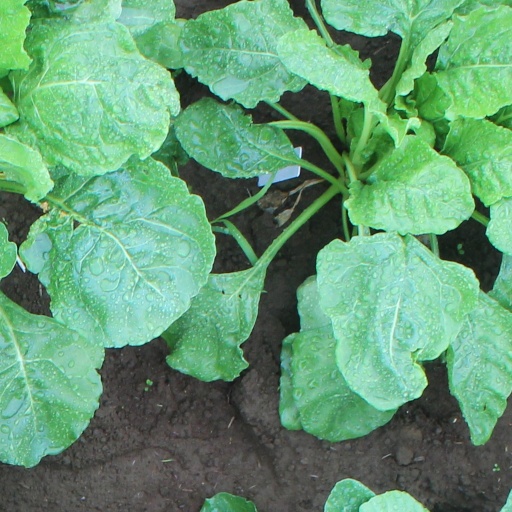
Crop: sugar beet